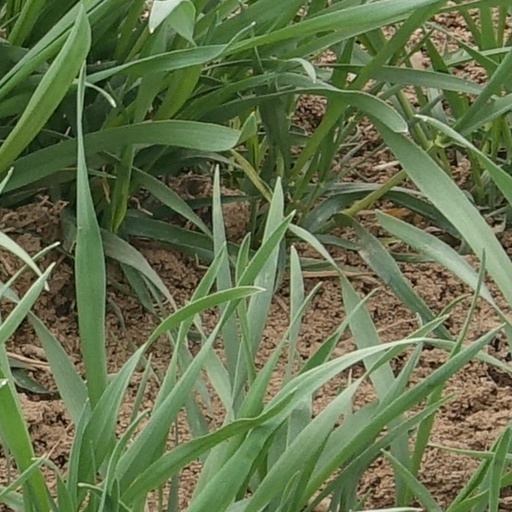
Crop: wheat